Ideology of the Chinese Communist Party

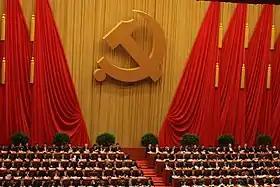
The 18th National Congress of the Communist Party of China being held in 2012

The Chinese Communist Party (CCP) frames its ideology as Marxism–Leninism adapted to the historical context of China, often expressing it as socialism with Chinese characteristics. Major ideological contributions of the CCP's leadership are viewed as "Thought" or "Theory," with "Thought" carrying greater weight. Influential concepts include Mao Zedong Thought, Deng Xiaoping Theory, and Xi Jinping Thought. Other important concepts include the socialist market economy, Jiang Zemin's idea of the Three Represents, and Hu Jintao's Scientific Outlook on Development.